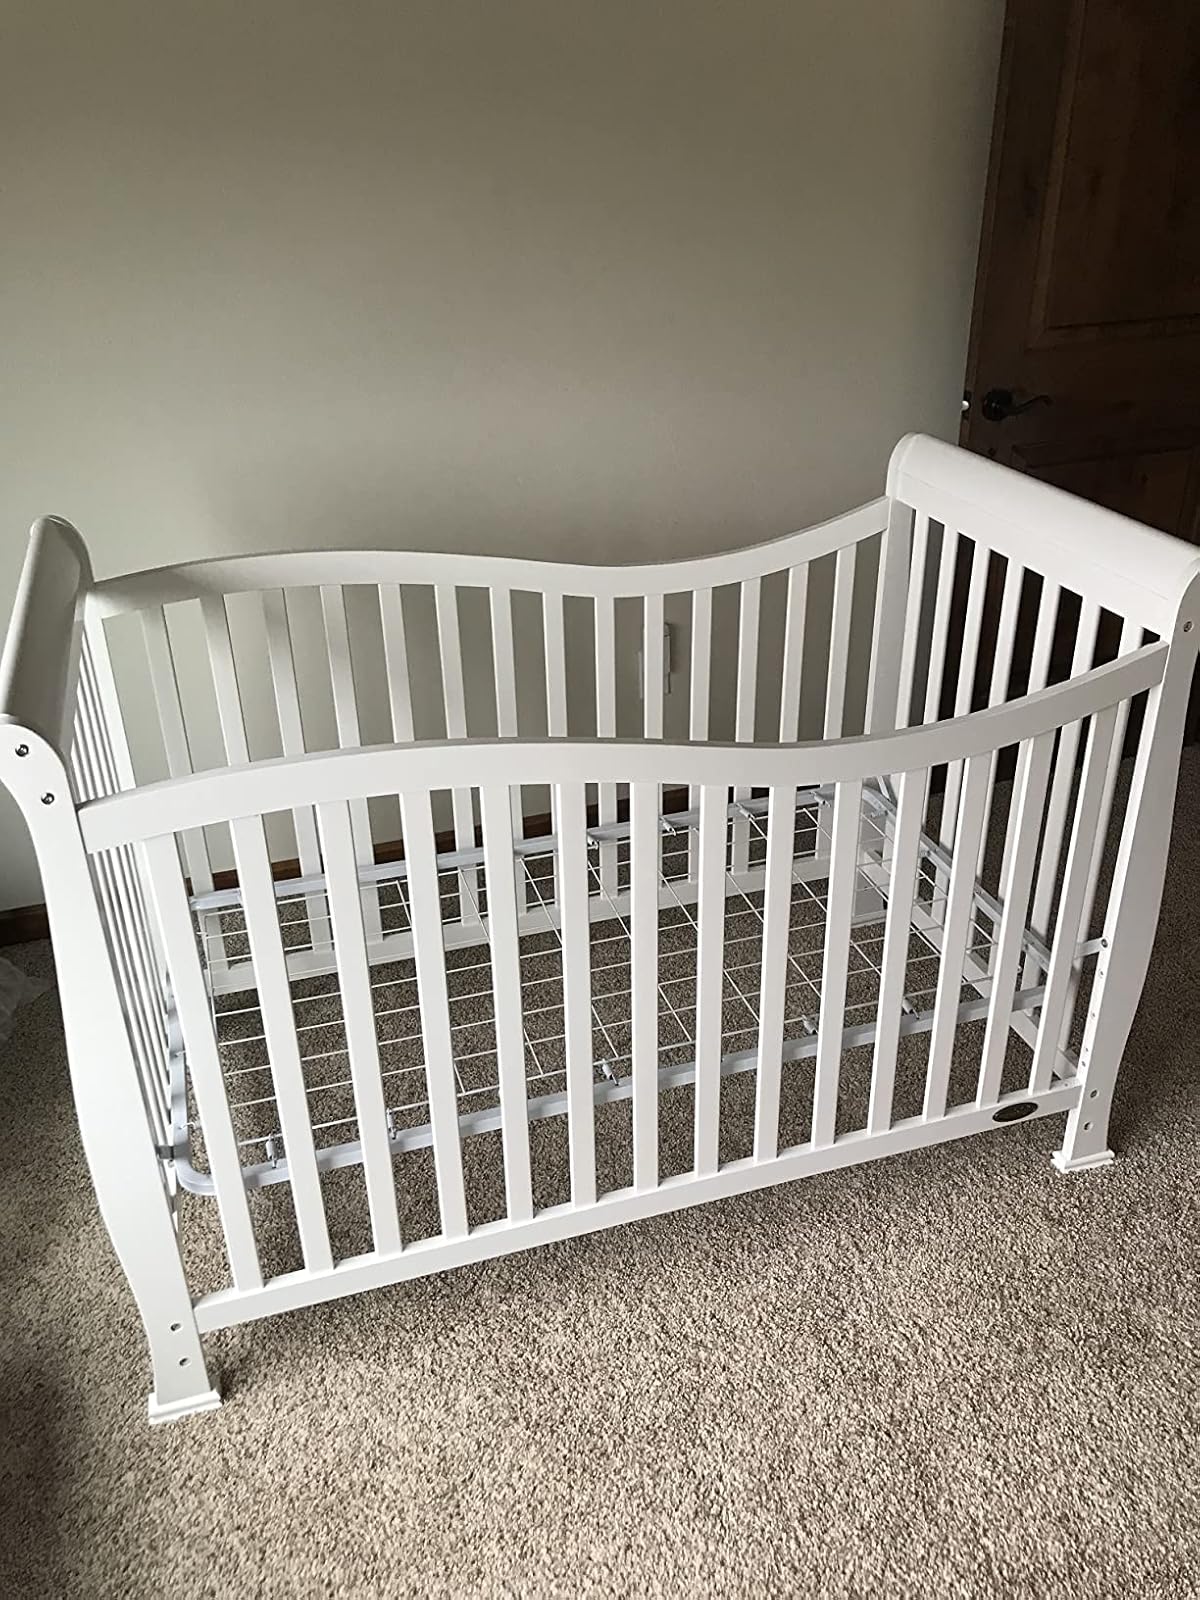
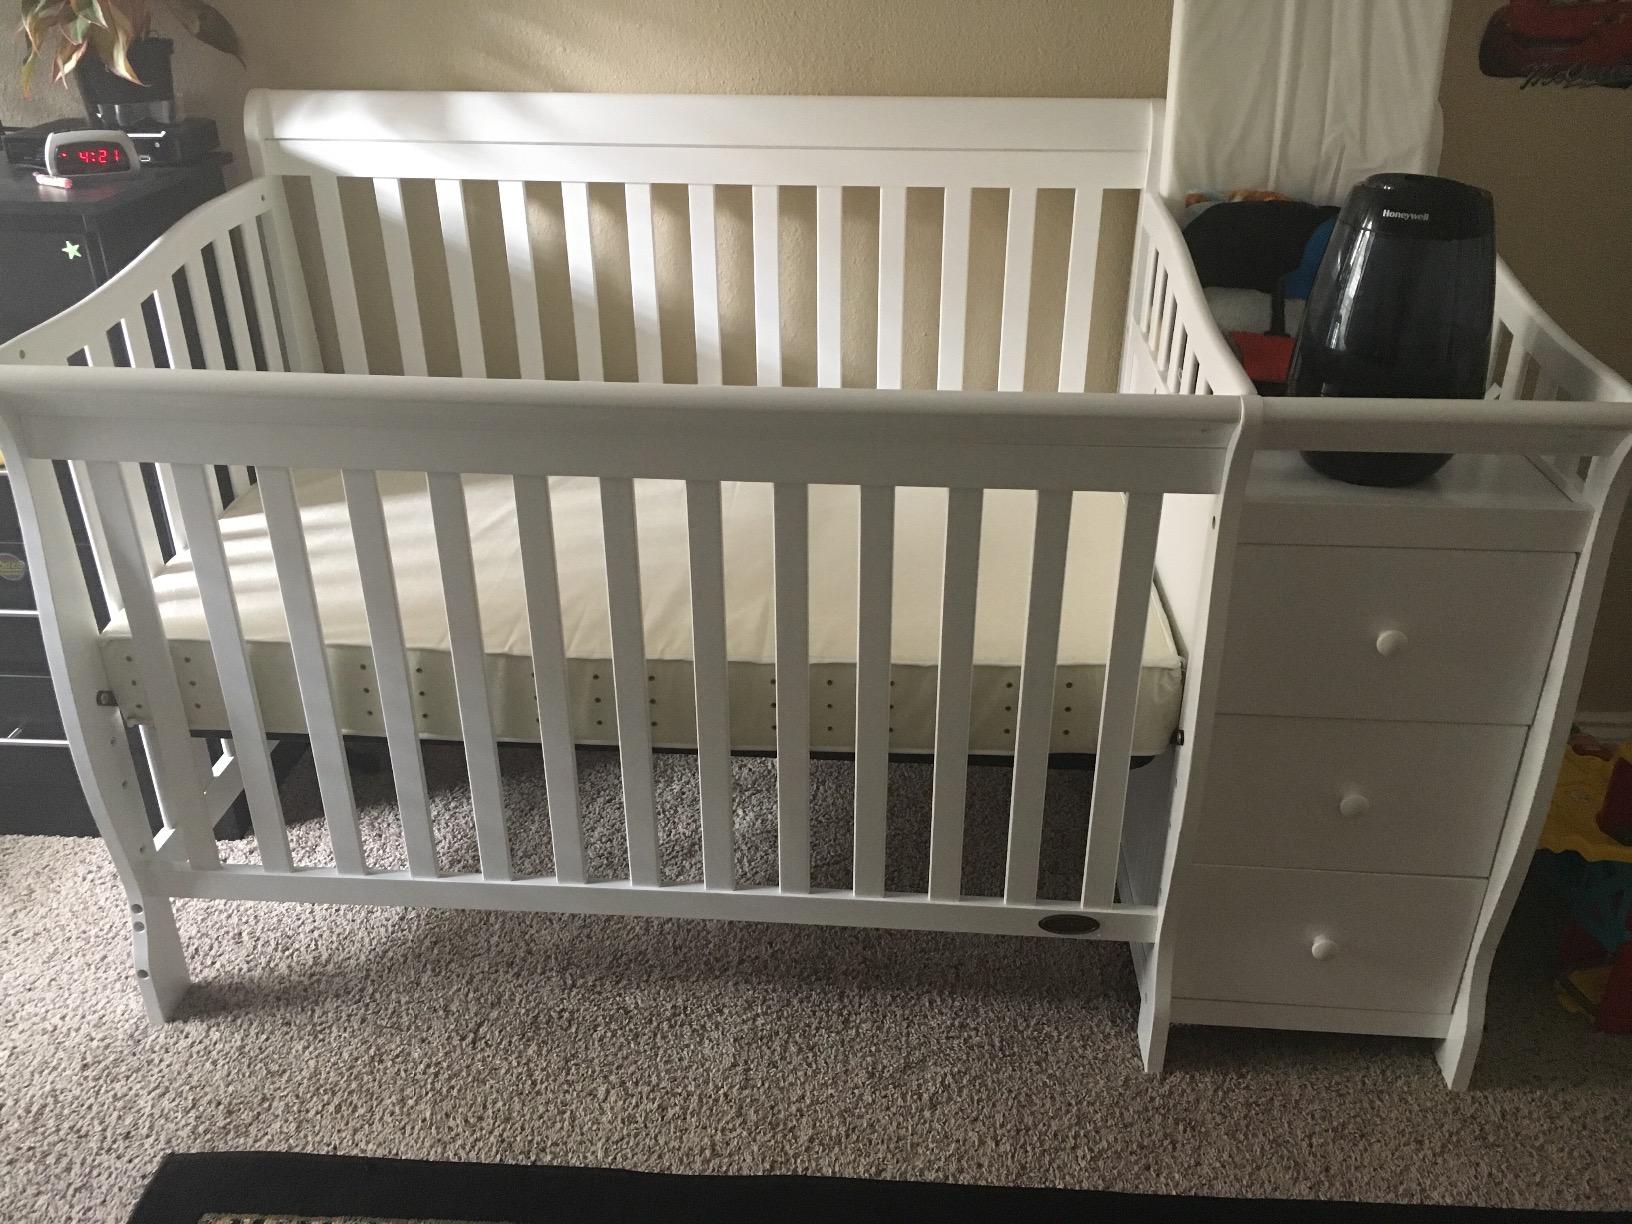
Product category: products_crib
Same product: no